History of the Argentina national rugby union team

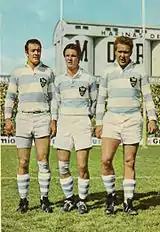
The forward line of 1970: García Yáñez, Handley and Foster

Through the 1970s, Argentina confirmed its steady rise towards top-tier status under the influence of its first truly world-class player, fly-half Hugo Porta.